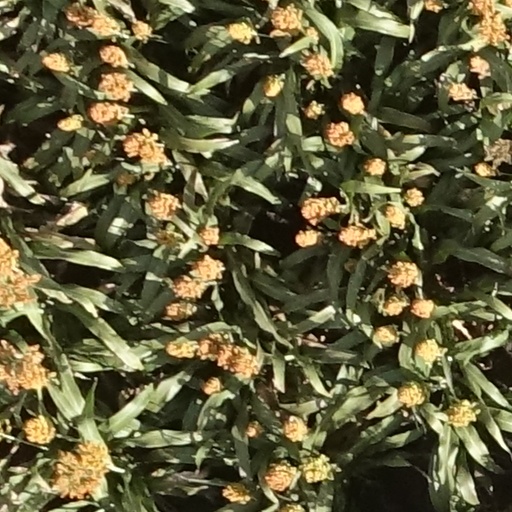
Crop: sorghum